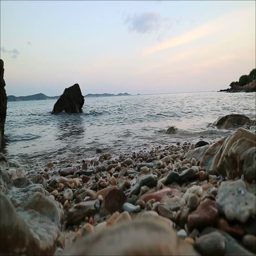
sea waves at the rocky beach after the sunset